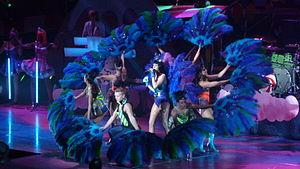
Peacock est une chanson de la chanteuse américaine Katy Perry issue de son deuxième album studio Teenage Dream ; le titre est également présent sur la réédition de l'album sortie en mars 2012 Teenage Dream: The Complete Confection. La chanson, écrite par Katy Perry, Mikkel S. Eriksen, Tor Erik Hermansen et Ester Dean est basée sur le jeu de mots « peacock » qui signifie en français « paon ». Katy Perry détache le mot en « pea » - « cock », « cock » signifiant en français familier « pénis ». En raison de paroles suggestives concernant les organes génitaux masculins, le label de Perry refuse, dans un premier temps, d'inclure cette chanson sur l'album Teenage Dream comme il l'avait décidé pour sa chanson I Kissed a Girl en 2008. La chanteuse arrive à imposer son choix et la chanson est incluse sur l'album.